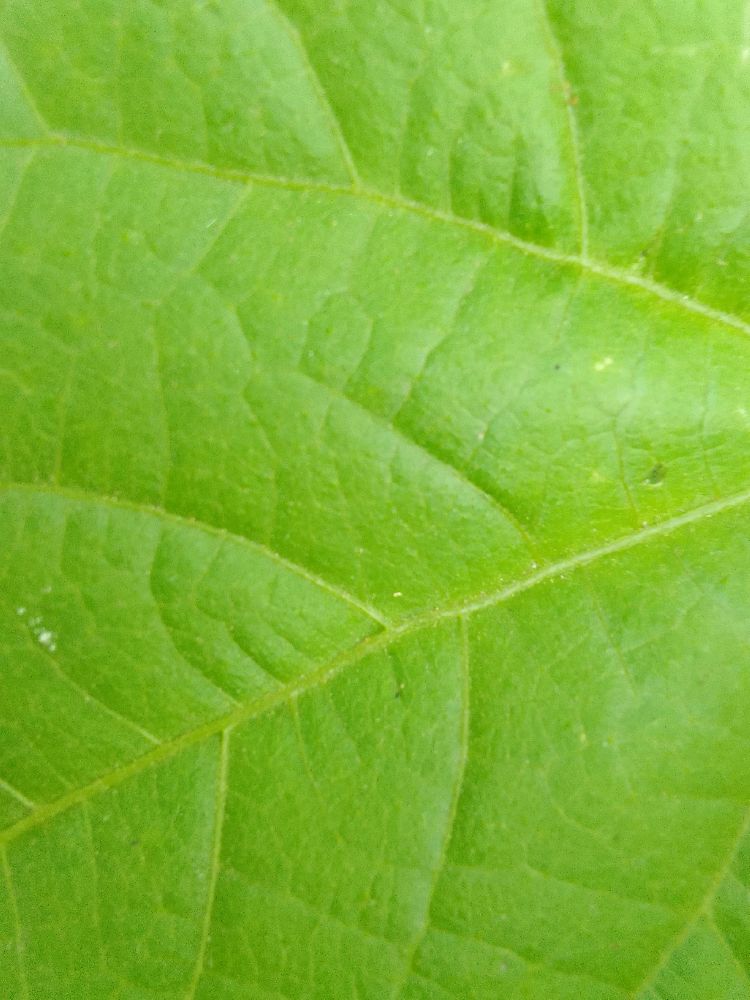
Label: healthy